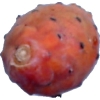
Label: cactus_fruit_red